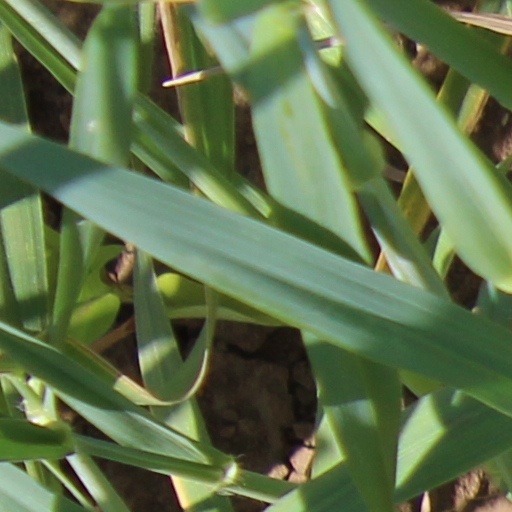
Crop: wheat